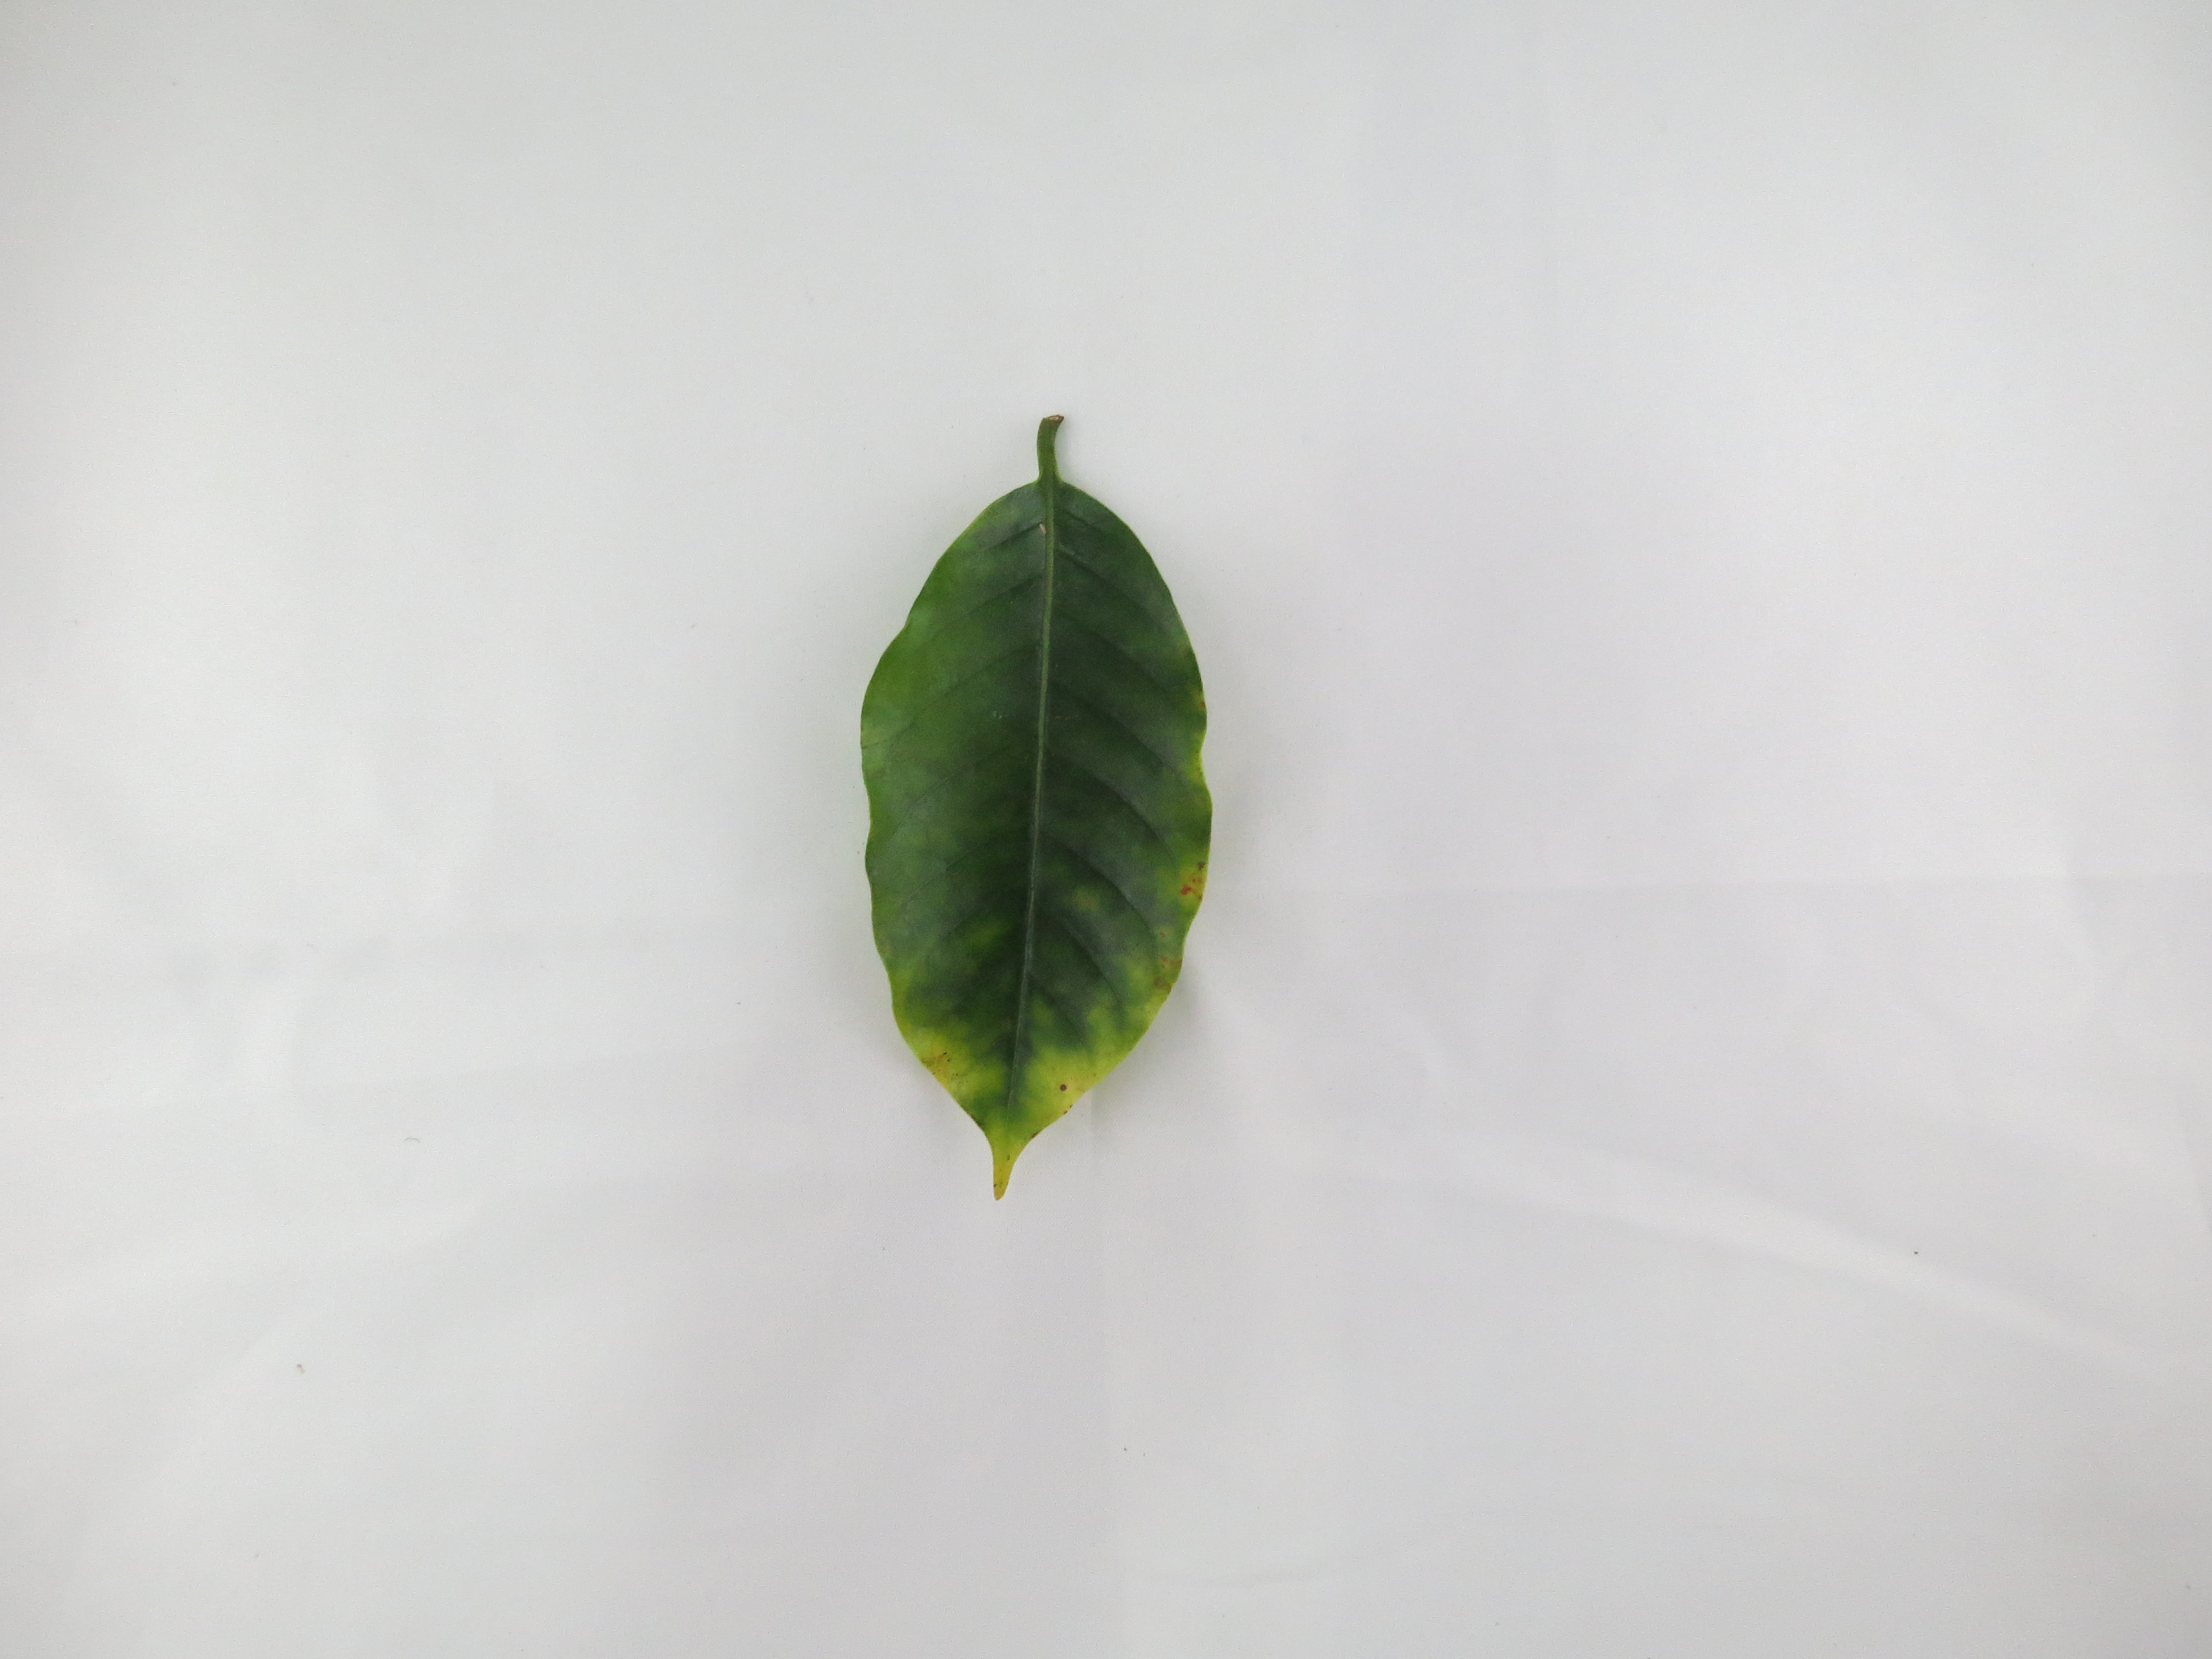
Label: potasium-K